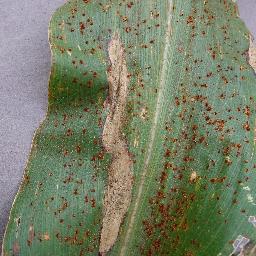
Label: Corn_(Maize)___Northern_Leaf_Blight